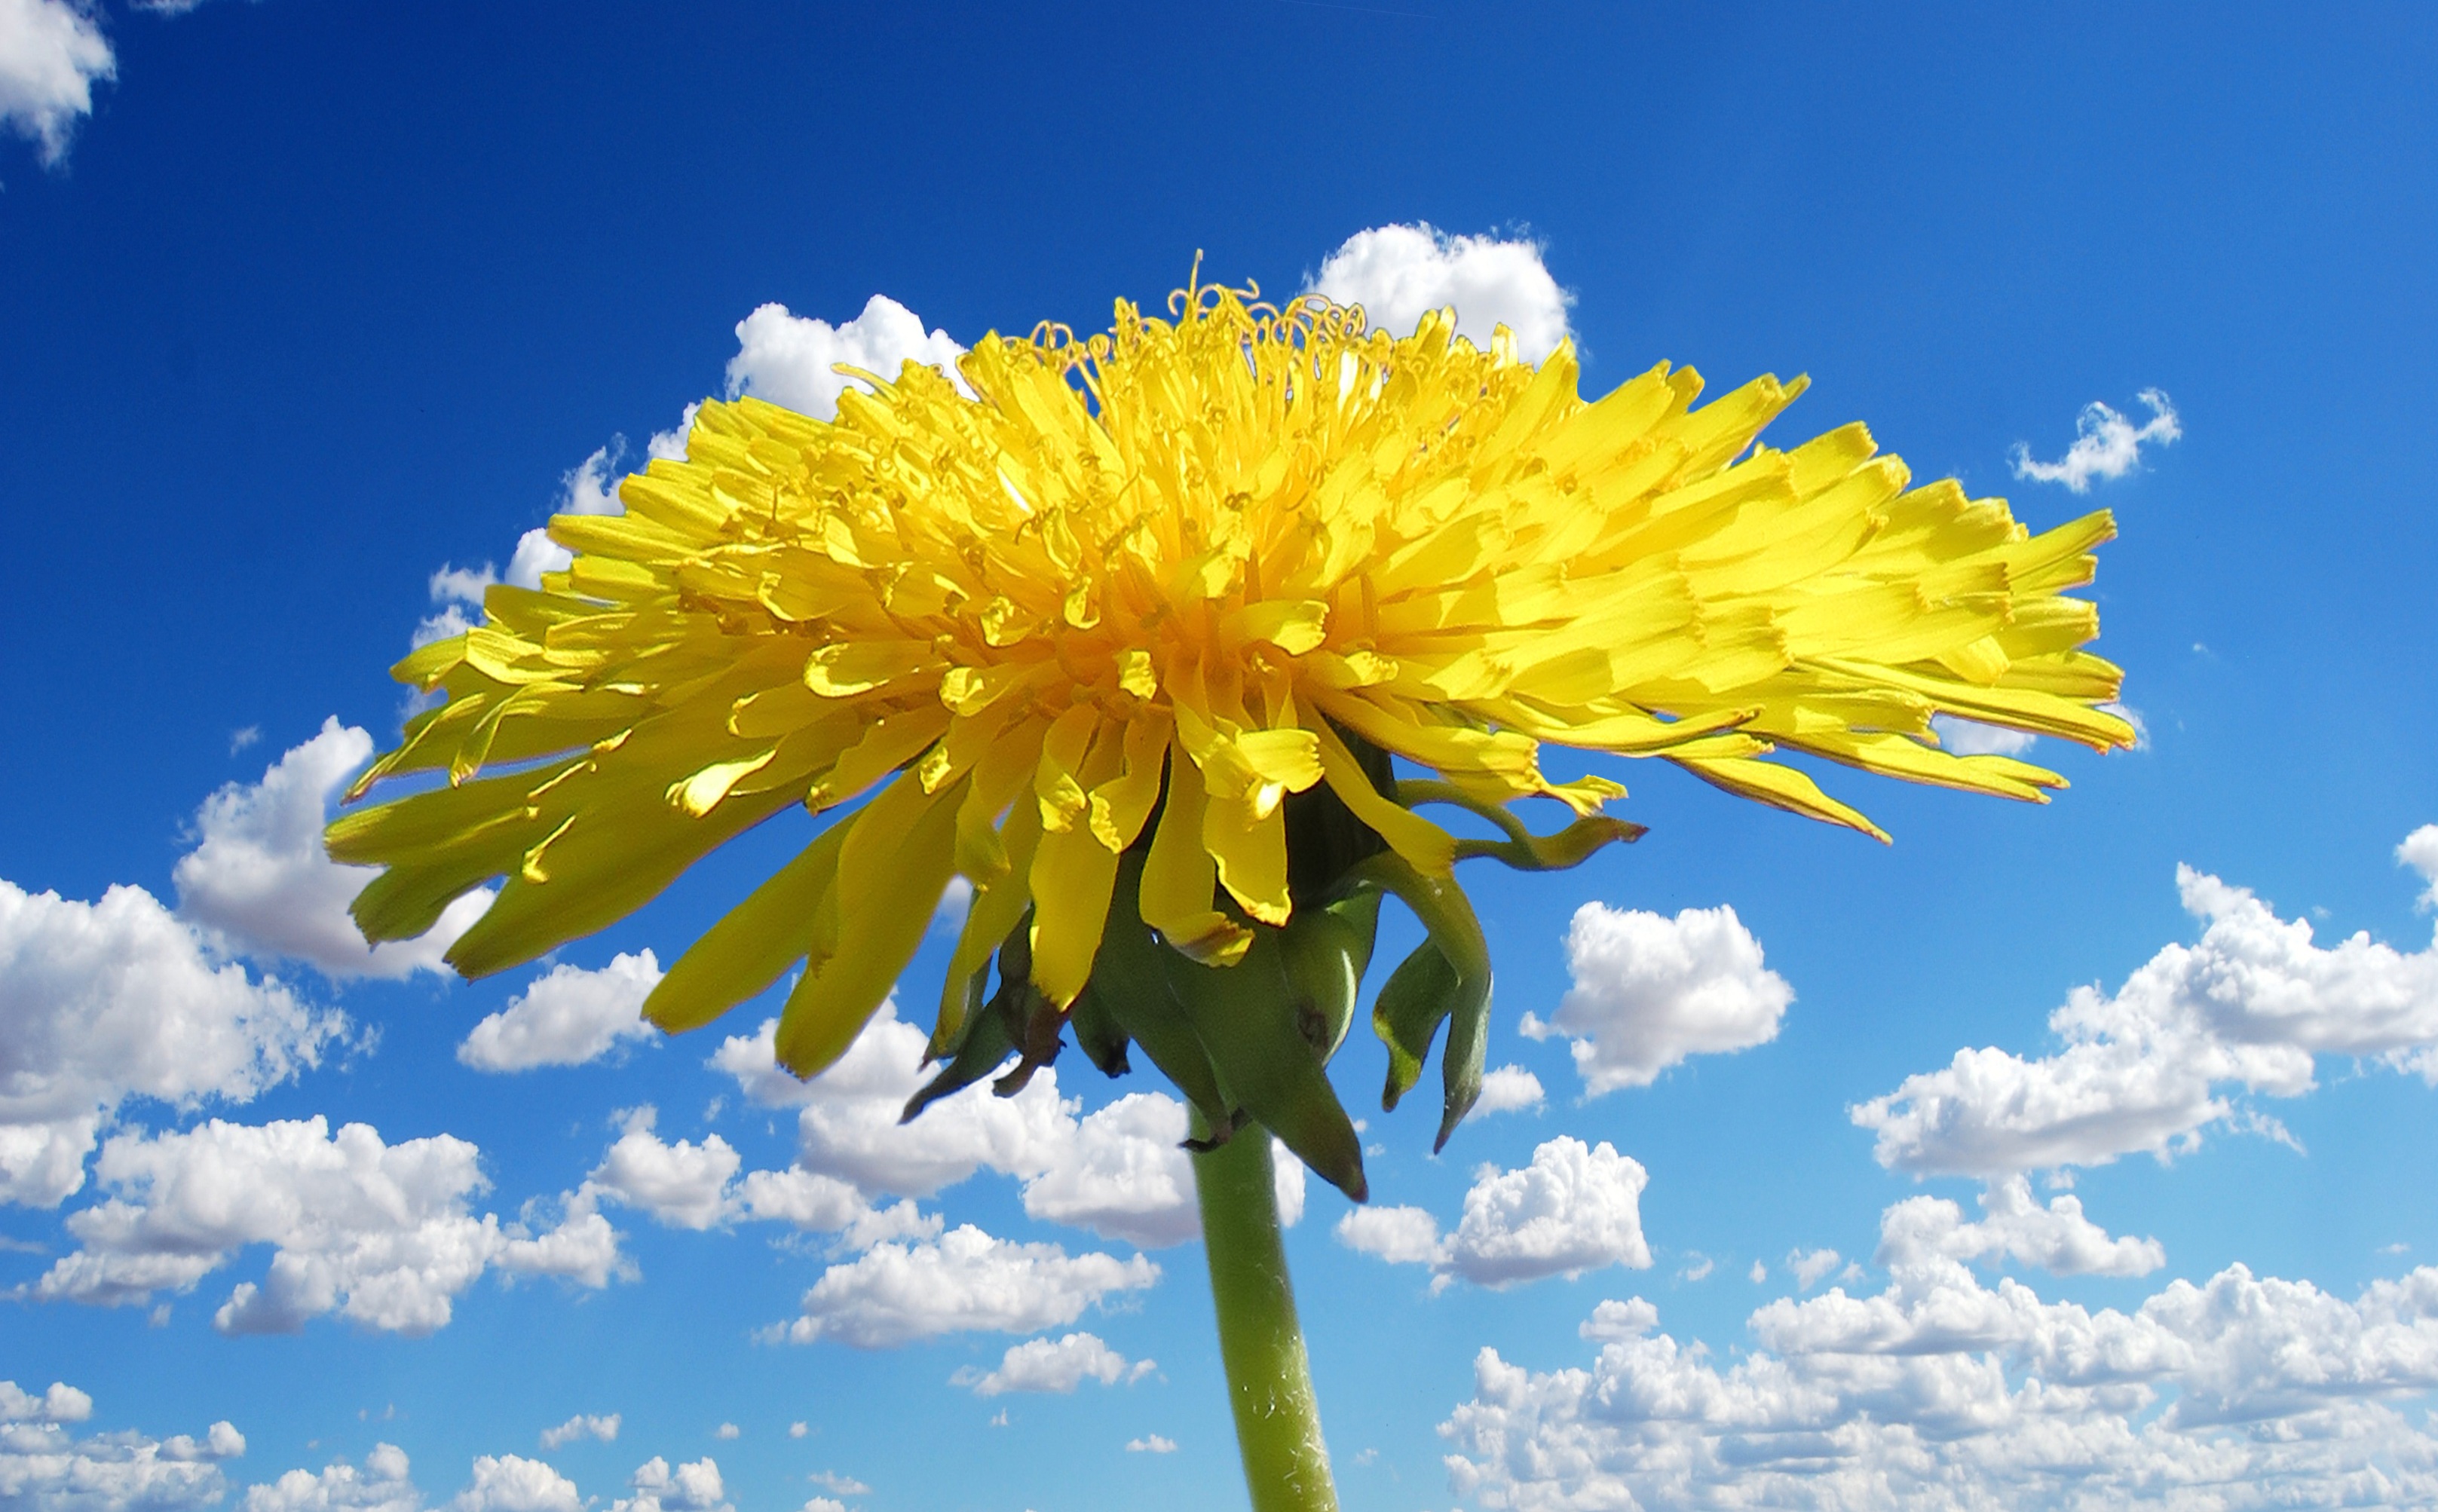
nature, blossom, plant, sky, field, meadow, dandelion, sunlight, flower, petal, bloom, spring, red, blue, yellow, garden, close, flora, sunflower, wildflower, clouds, macro photography, spring awakening, flowering plant, daisy family, plant stem, land plant